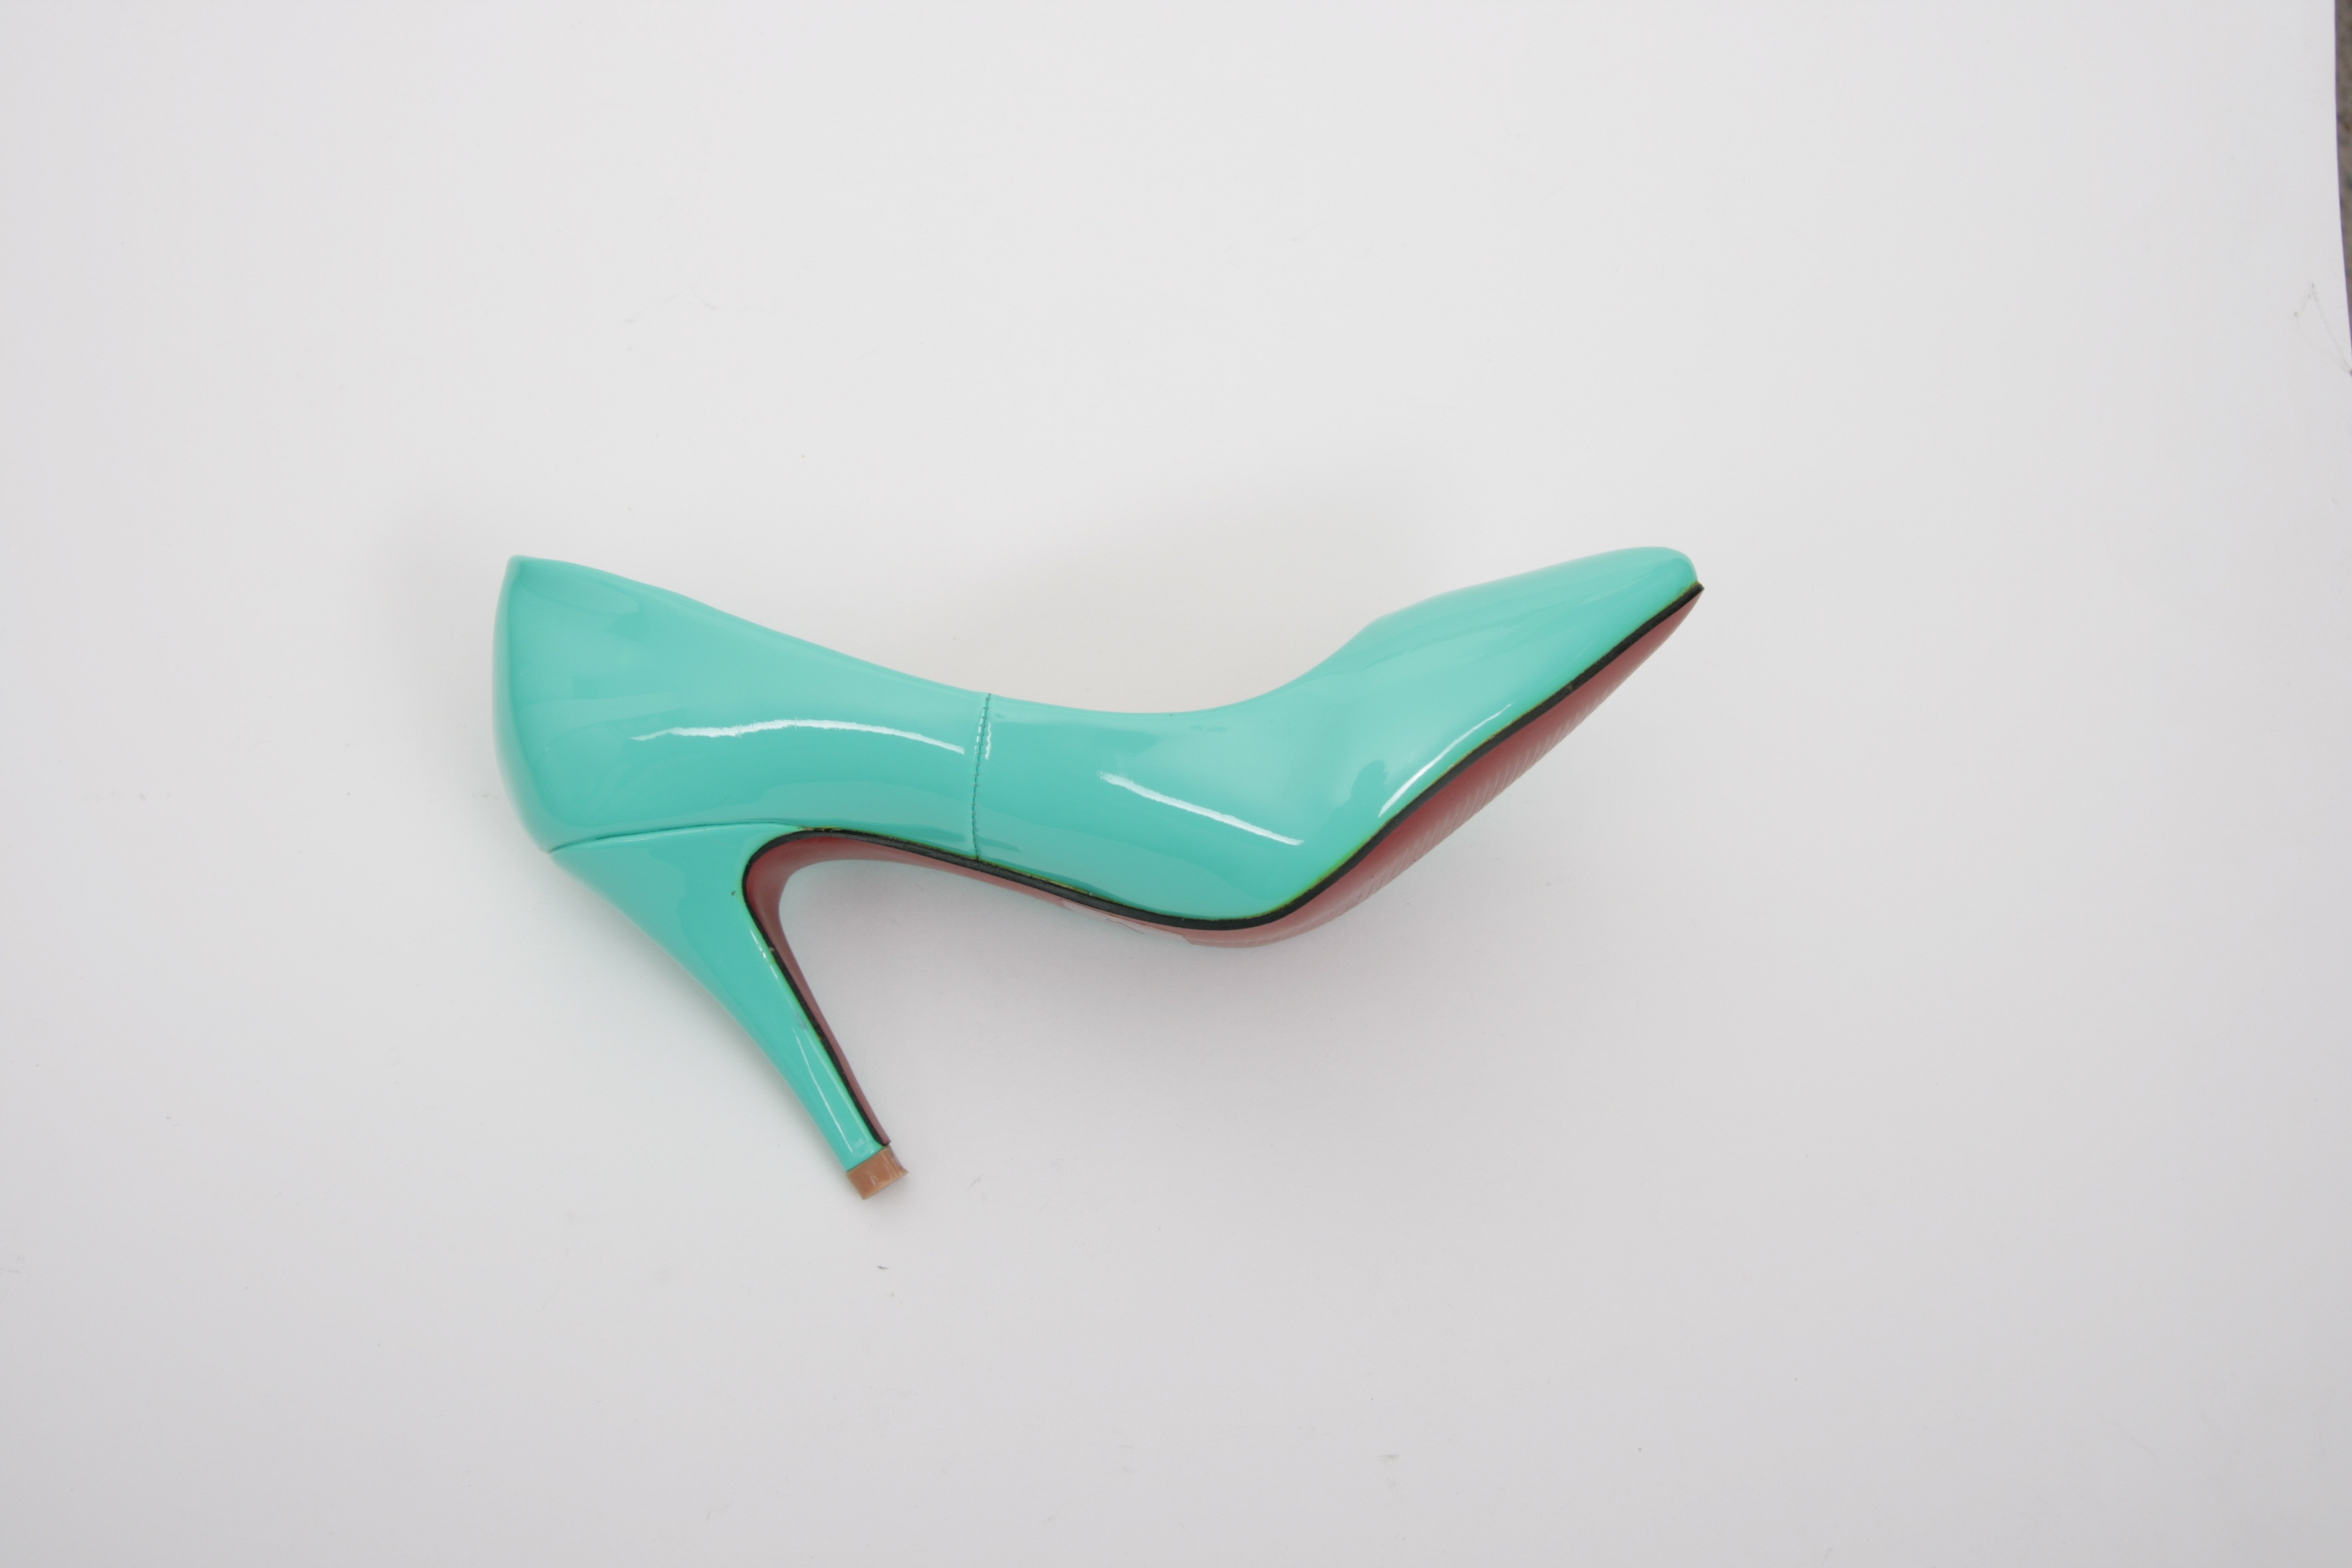
shoe, leg, green, toy, human body, shoes, footwear, organ, tooth, dress shoes, high heels, women's, high heeled footwear